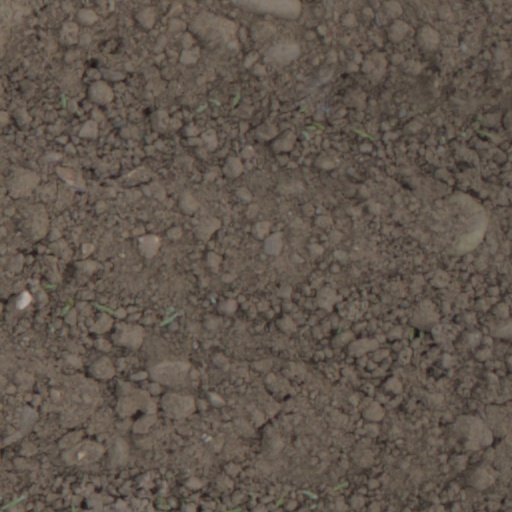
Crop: wheat